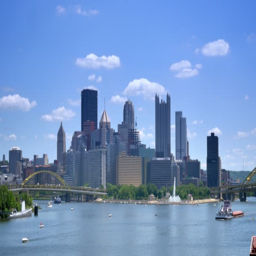
an establishing shot of the city